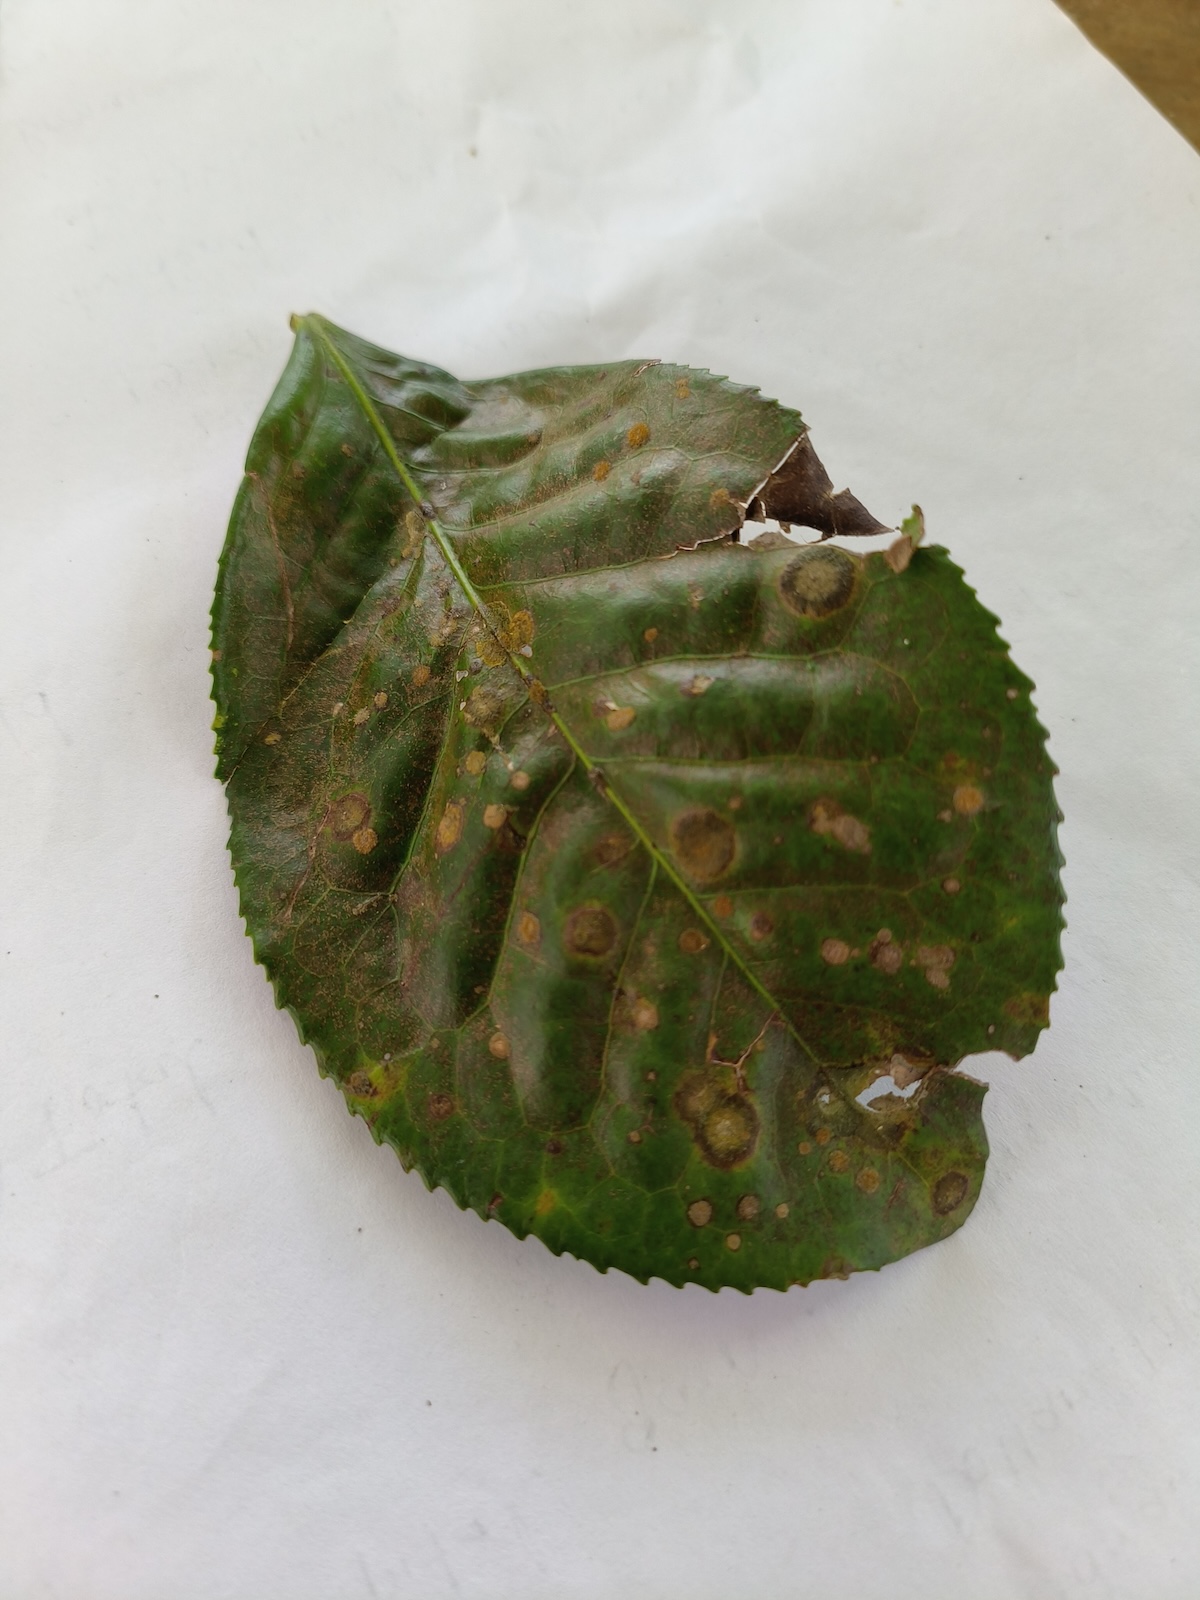
Label: Brown Blight